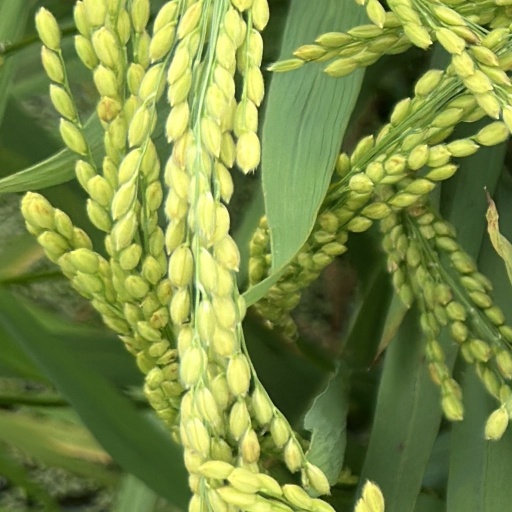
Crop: rice